National Bank for Agriculture and Rural Development

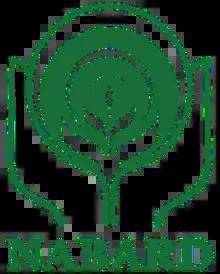
NABARD's Logo

The National Bank for Agriculture and Rural Development (NABARD) is an All India Development Financial Institution (DFI) and an apex Supervisory Body for overall supervision of Regional Rural Banks, State Cooperative Banks and District Central Cooperative Banks in India. It was established under the NABARD Act 1981 passed by the Parliament of India. It is fully owned by Government of India and functions under the Department of Financial Services (DFS) under the Ministry of Finance.